Question: Please indicate a possible affordance area of the drink_with_cup that can be used for drinking
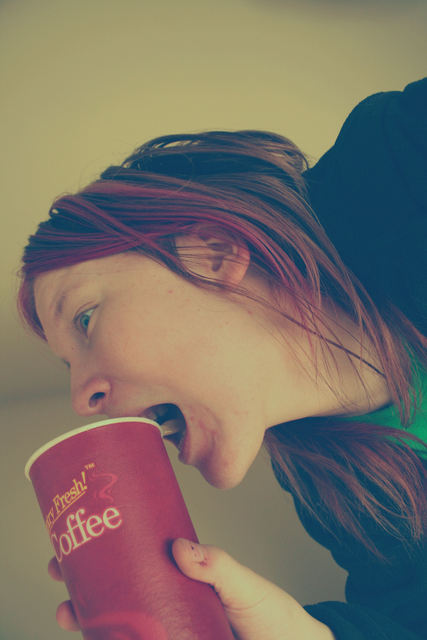
Answer: [27.635, 421.053, 235.756, 638.797]